Randy Orton

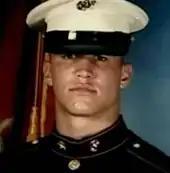
Orton as a United States Marine in 1998

Randal Keith Orton was born in Knoxville, Tennessee, on April 1, 1980, to a family of mostly German ancestry. His mother Elaine was a nurse and his father Bob Orton Jr. was a professional wrestler. Orton is a grandson of Bob Orton and nephew of Barry Orton, both professional wrestlers. He has a younger brother named Nathan, who is a stand-up comedian, and a younger sister named Rebecca. Knowing the hardships of life as a professional wrestler, his parents tried to convince him to stay away from the business and his father warned him that life in the ring meant a life on the road and away from family.